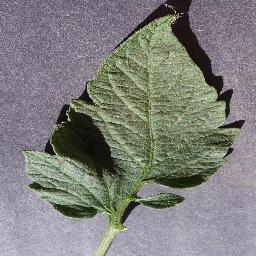
Label: Tomato___healthy